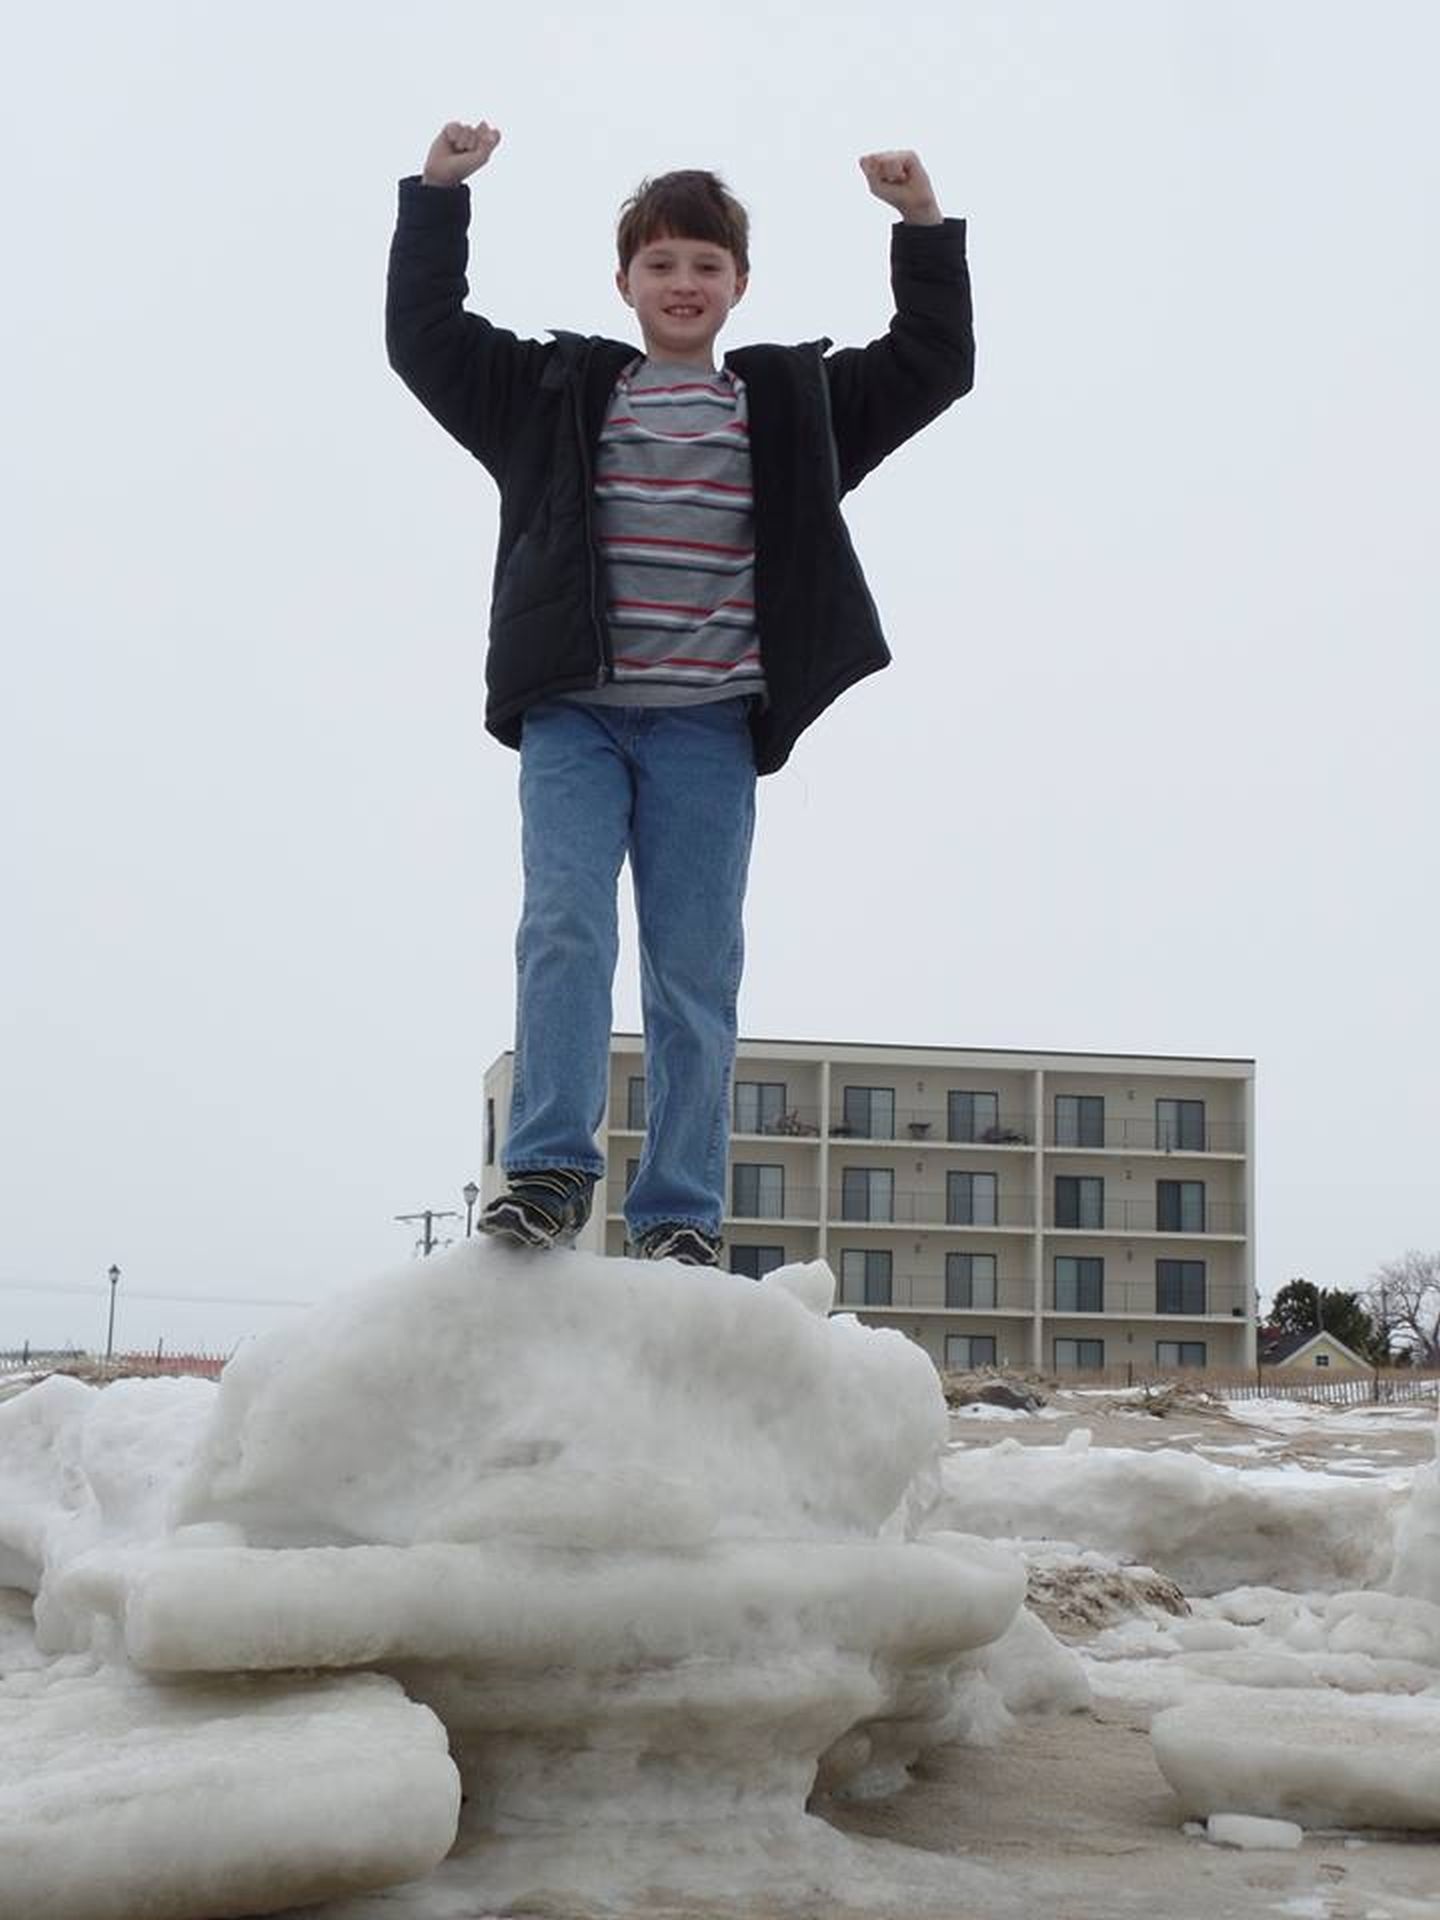
mountain, snow, winter, people, boy, adventure, monument, statue, spring, sitting, weather, freedom, mountain top, season, sculpture, art, happy, photograph, success, achievement, personal mastery, human positions